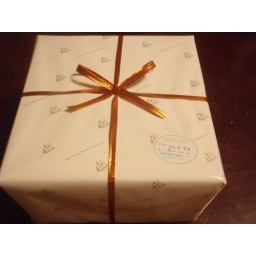
cake in a box